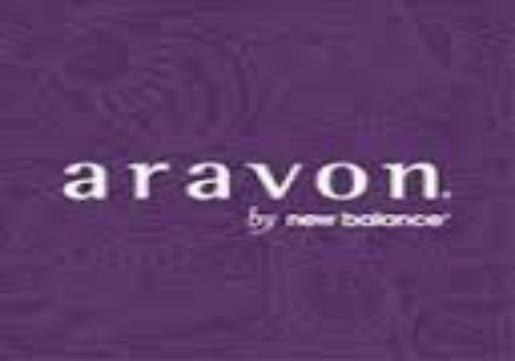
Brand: Aravon
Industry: Clothes